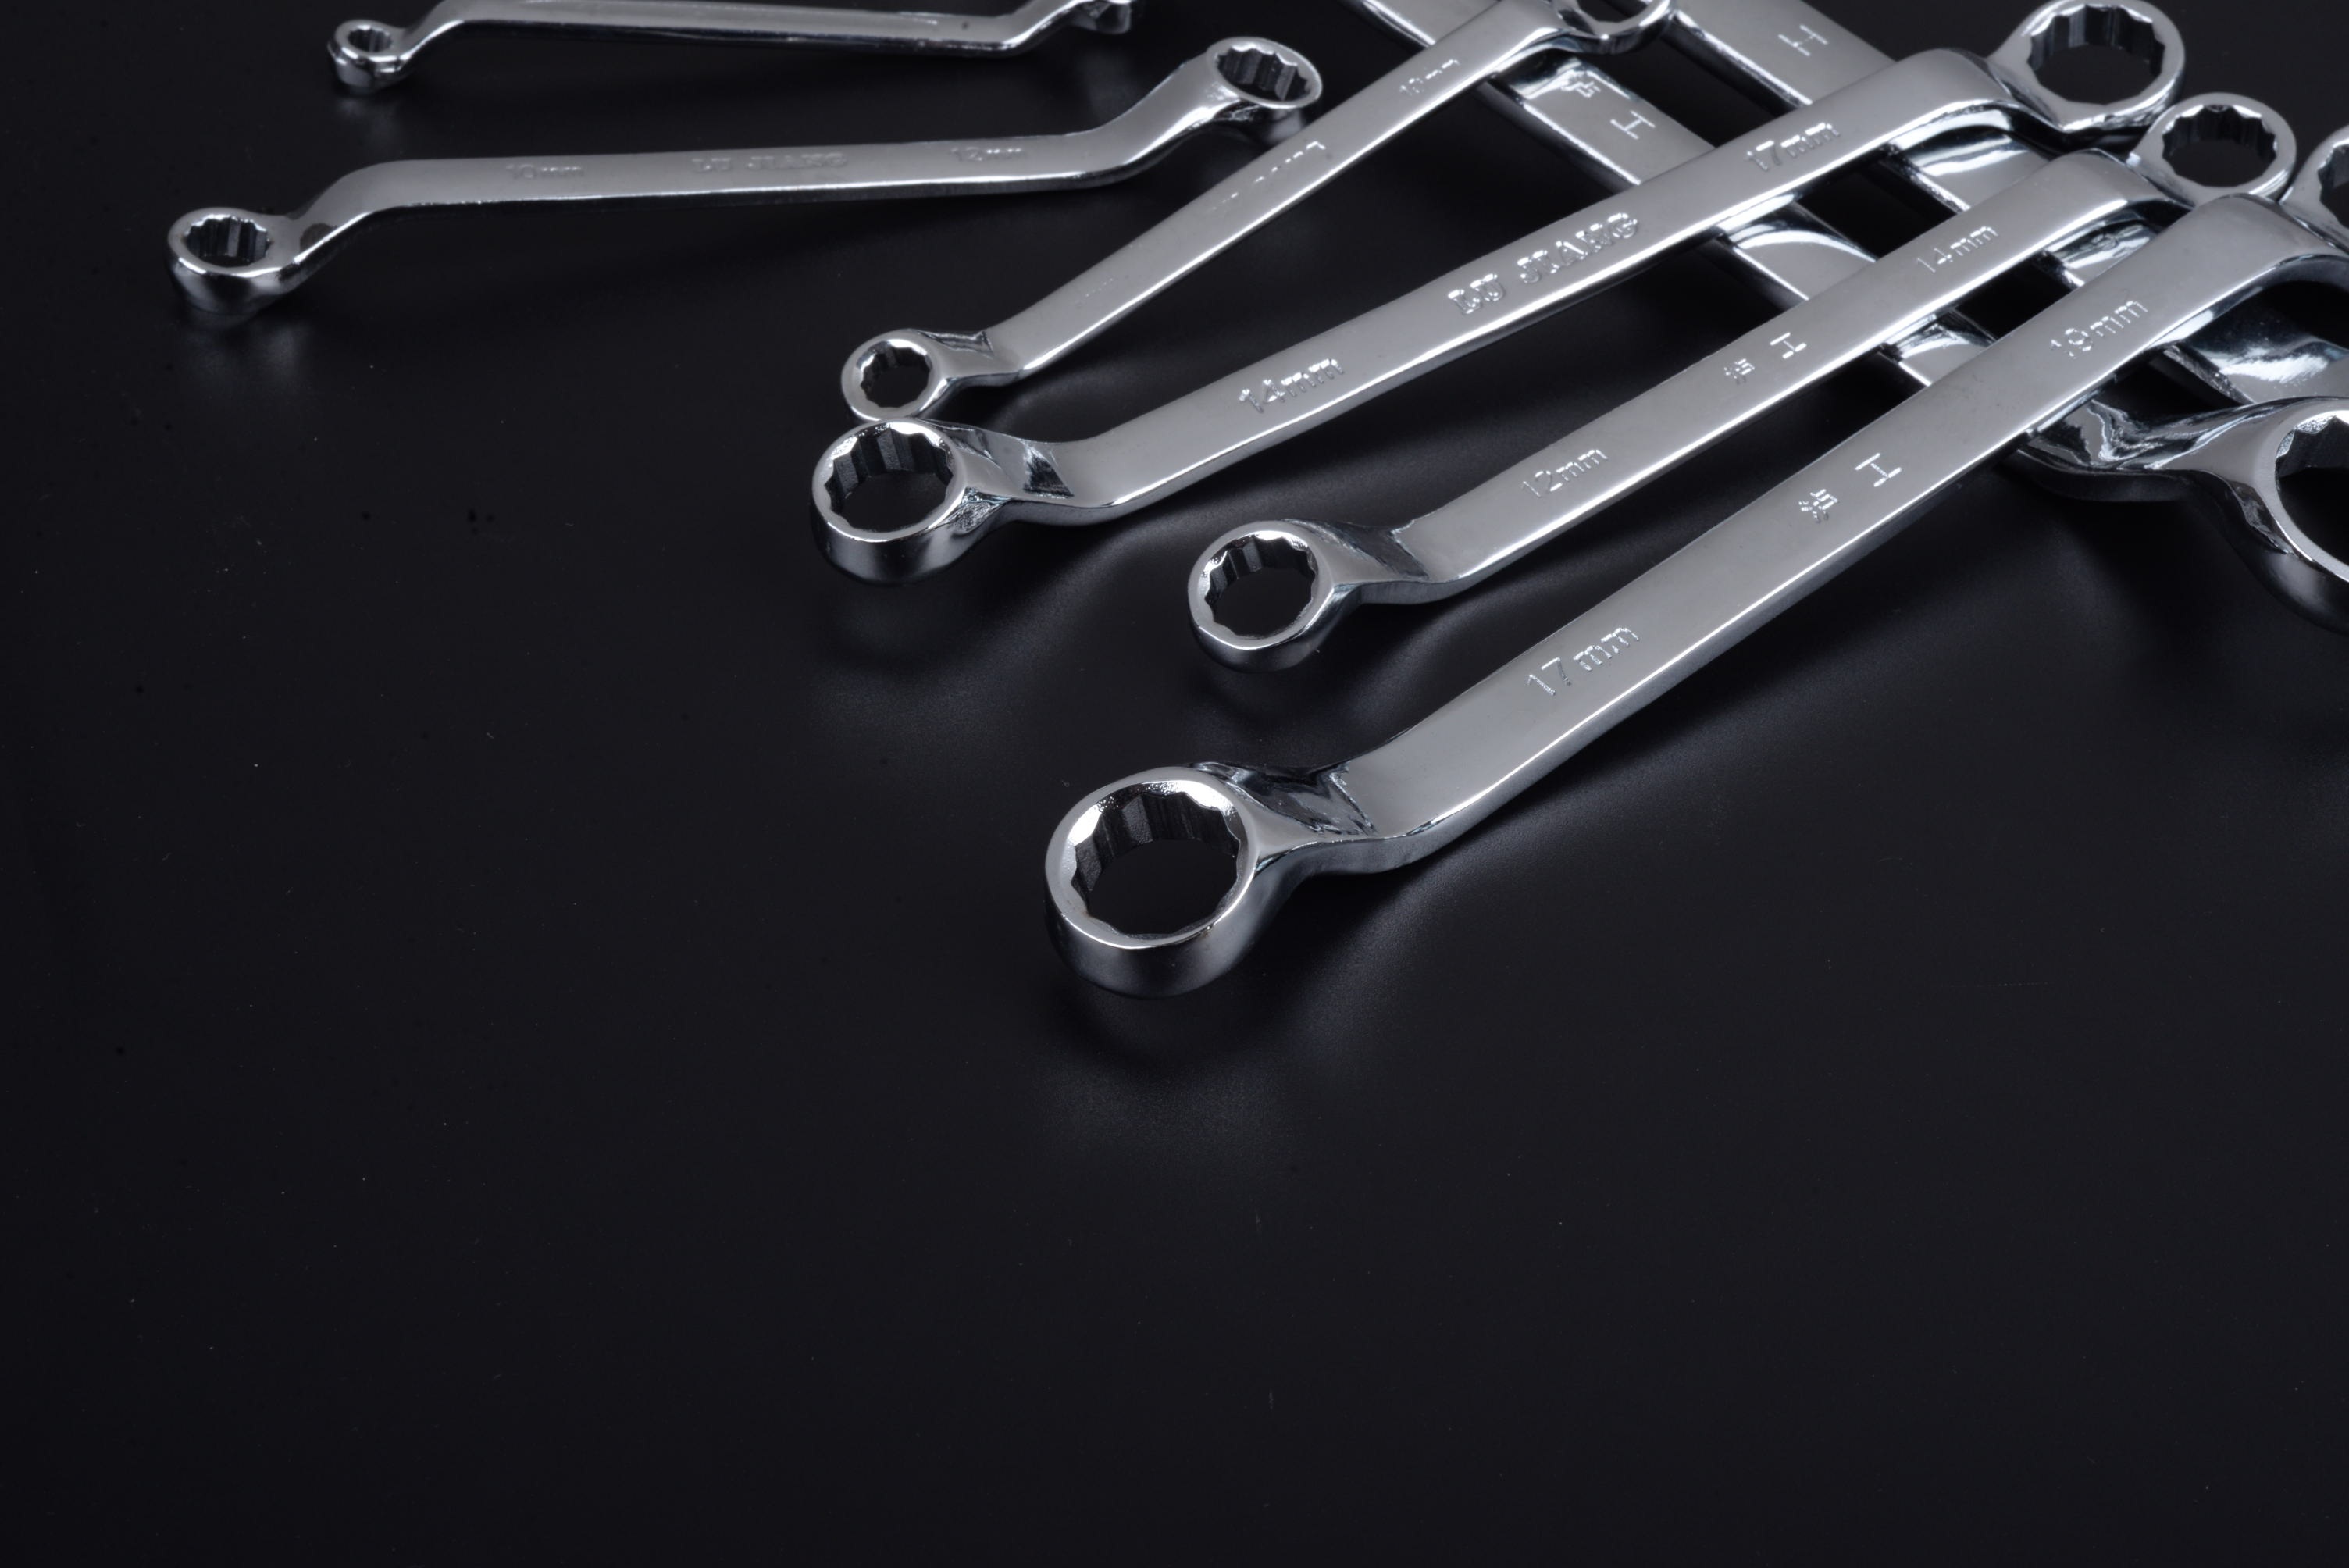
guitar, steel, font, crafts, tools, wrench, hardware, removal, hardware tools, plum wrench